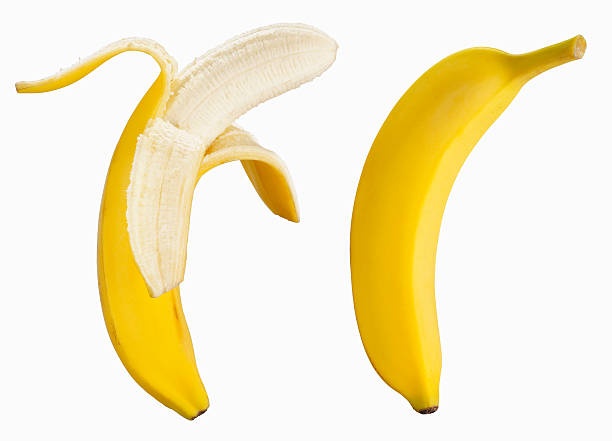
Label: banana